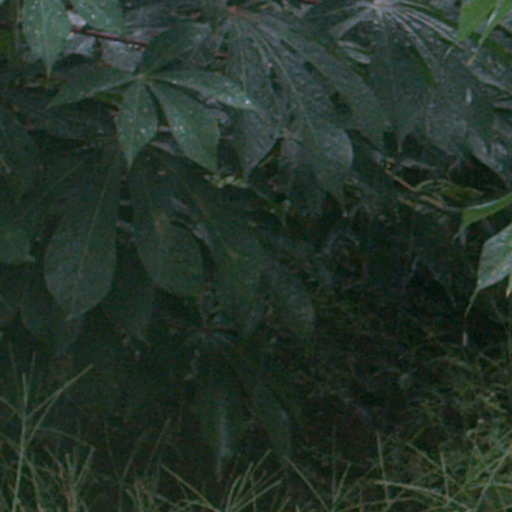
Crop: cassava